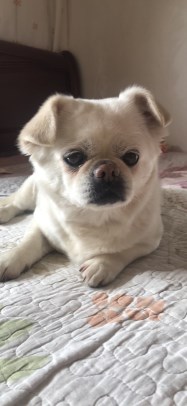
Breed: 3336-n000121-chinese_rural_dog